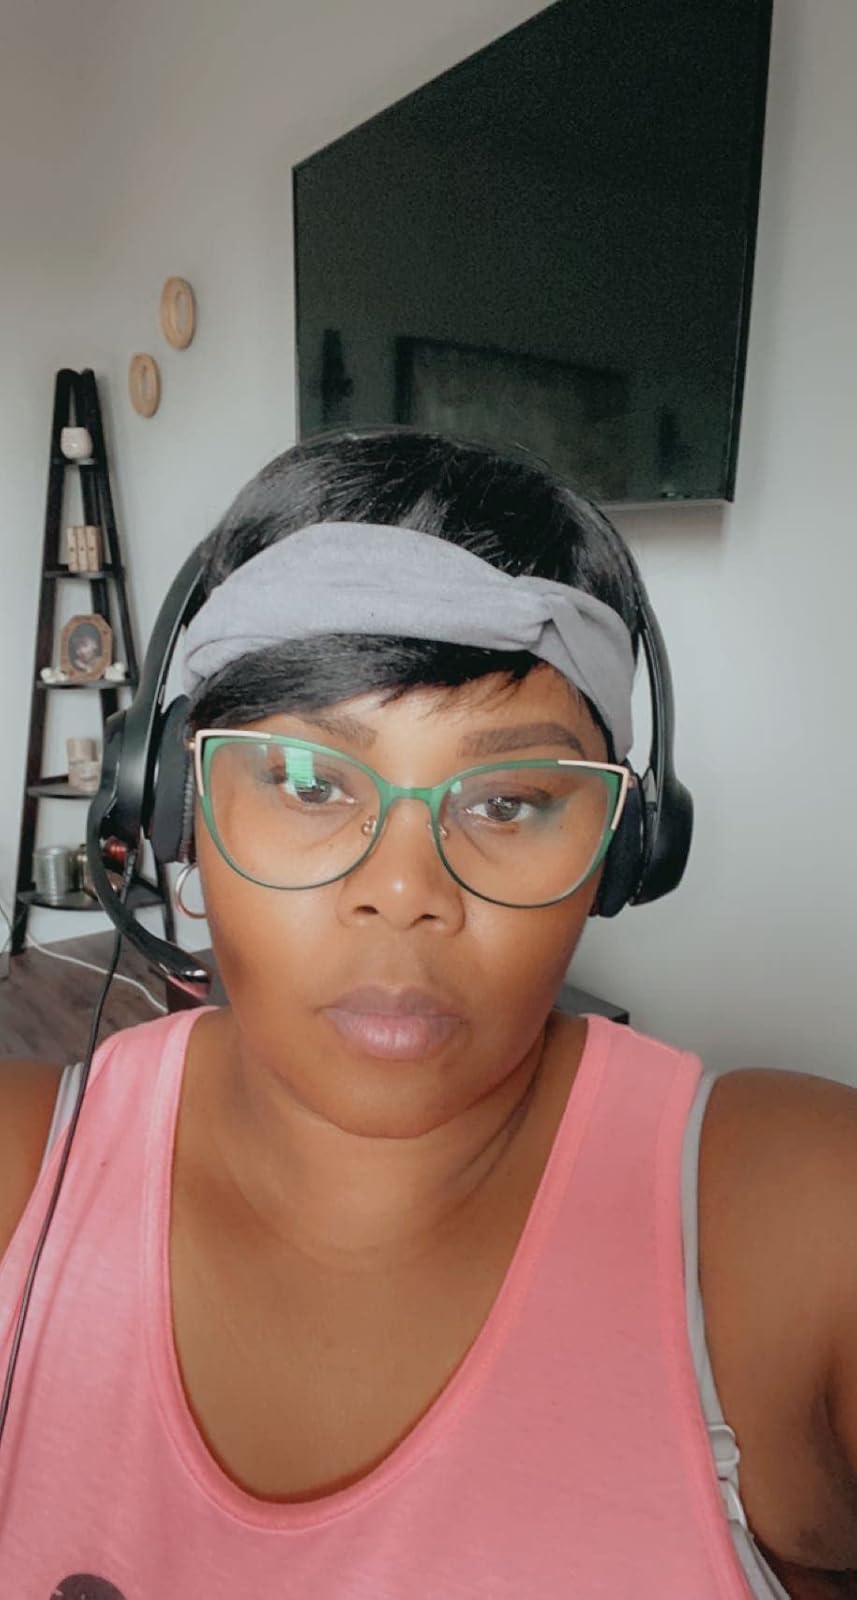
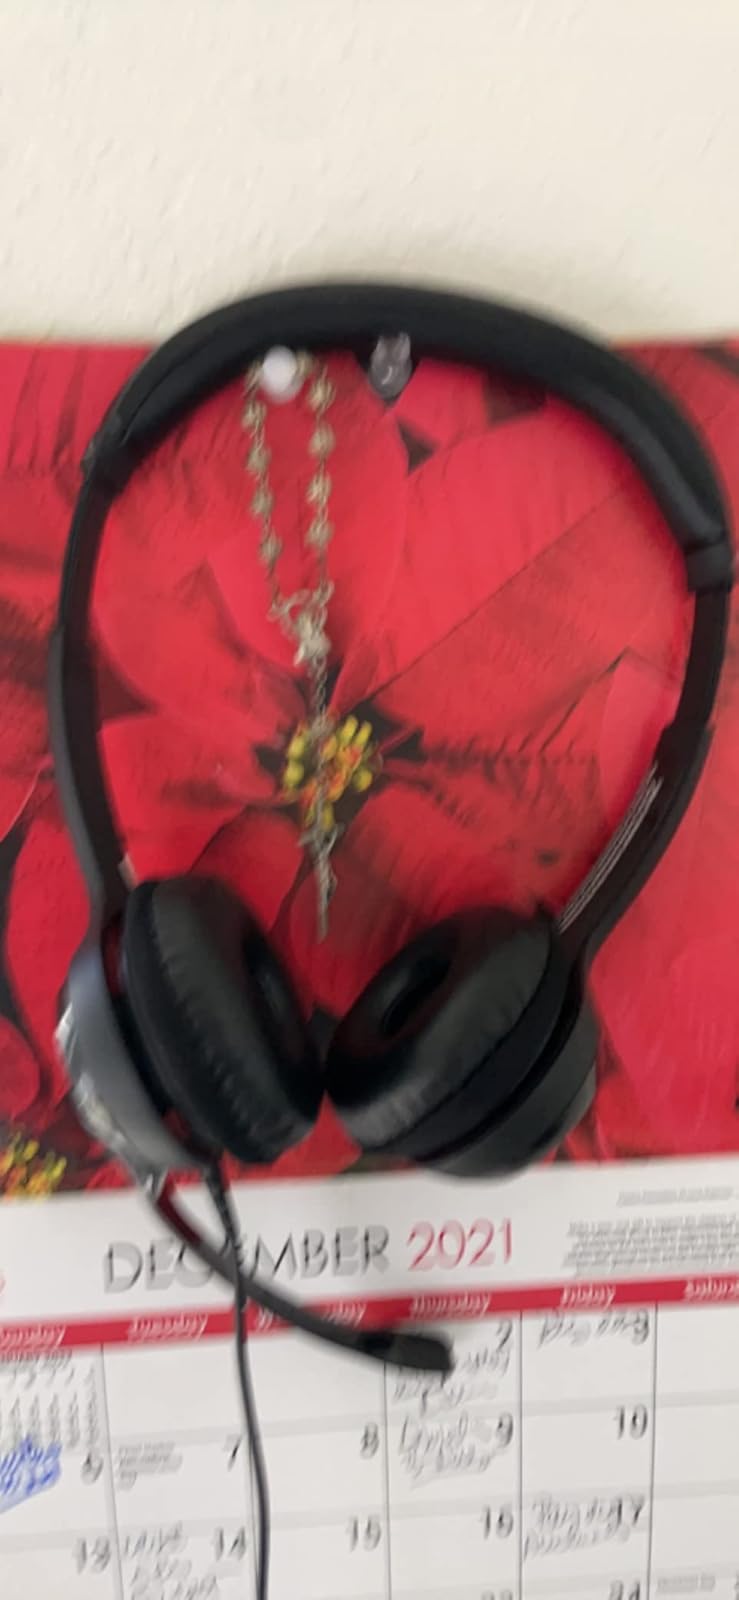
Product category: headphones
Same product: yes